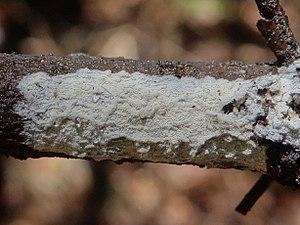
Les Agaricomycetes sont une classe de champignons basidiomycètes. Le groupe est monophylétique et il est fondé essentiellement sur des critères de biologie moléculaire. Ils comprennent depuis 2008 une vingtaine d'ordres, une centaine de familles, soit quelque 1 100 genres et 21 000 espèces.